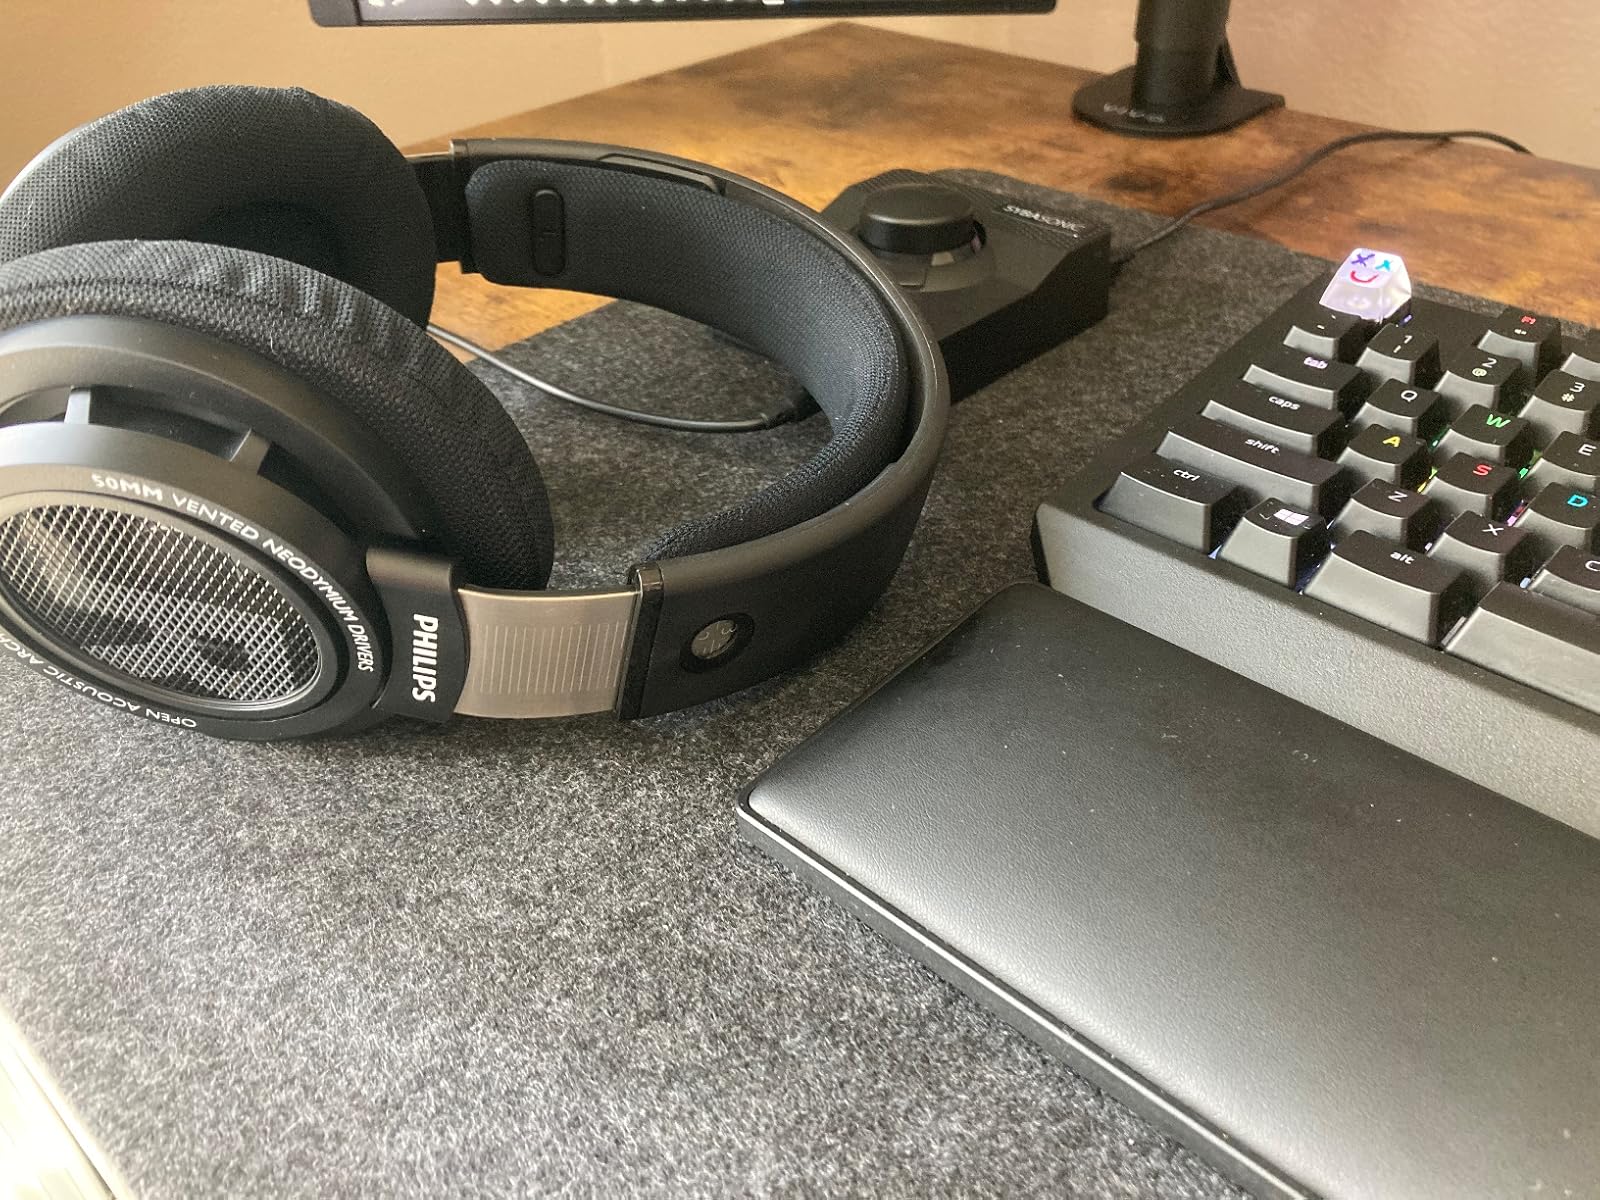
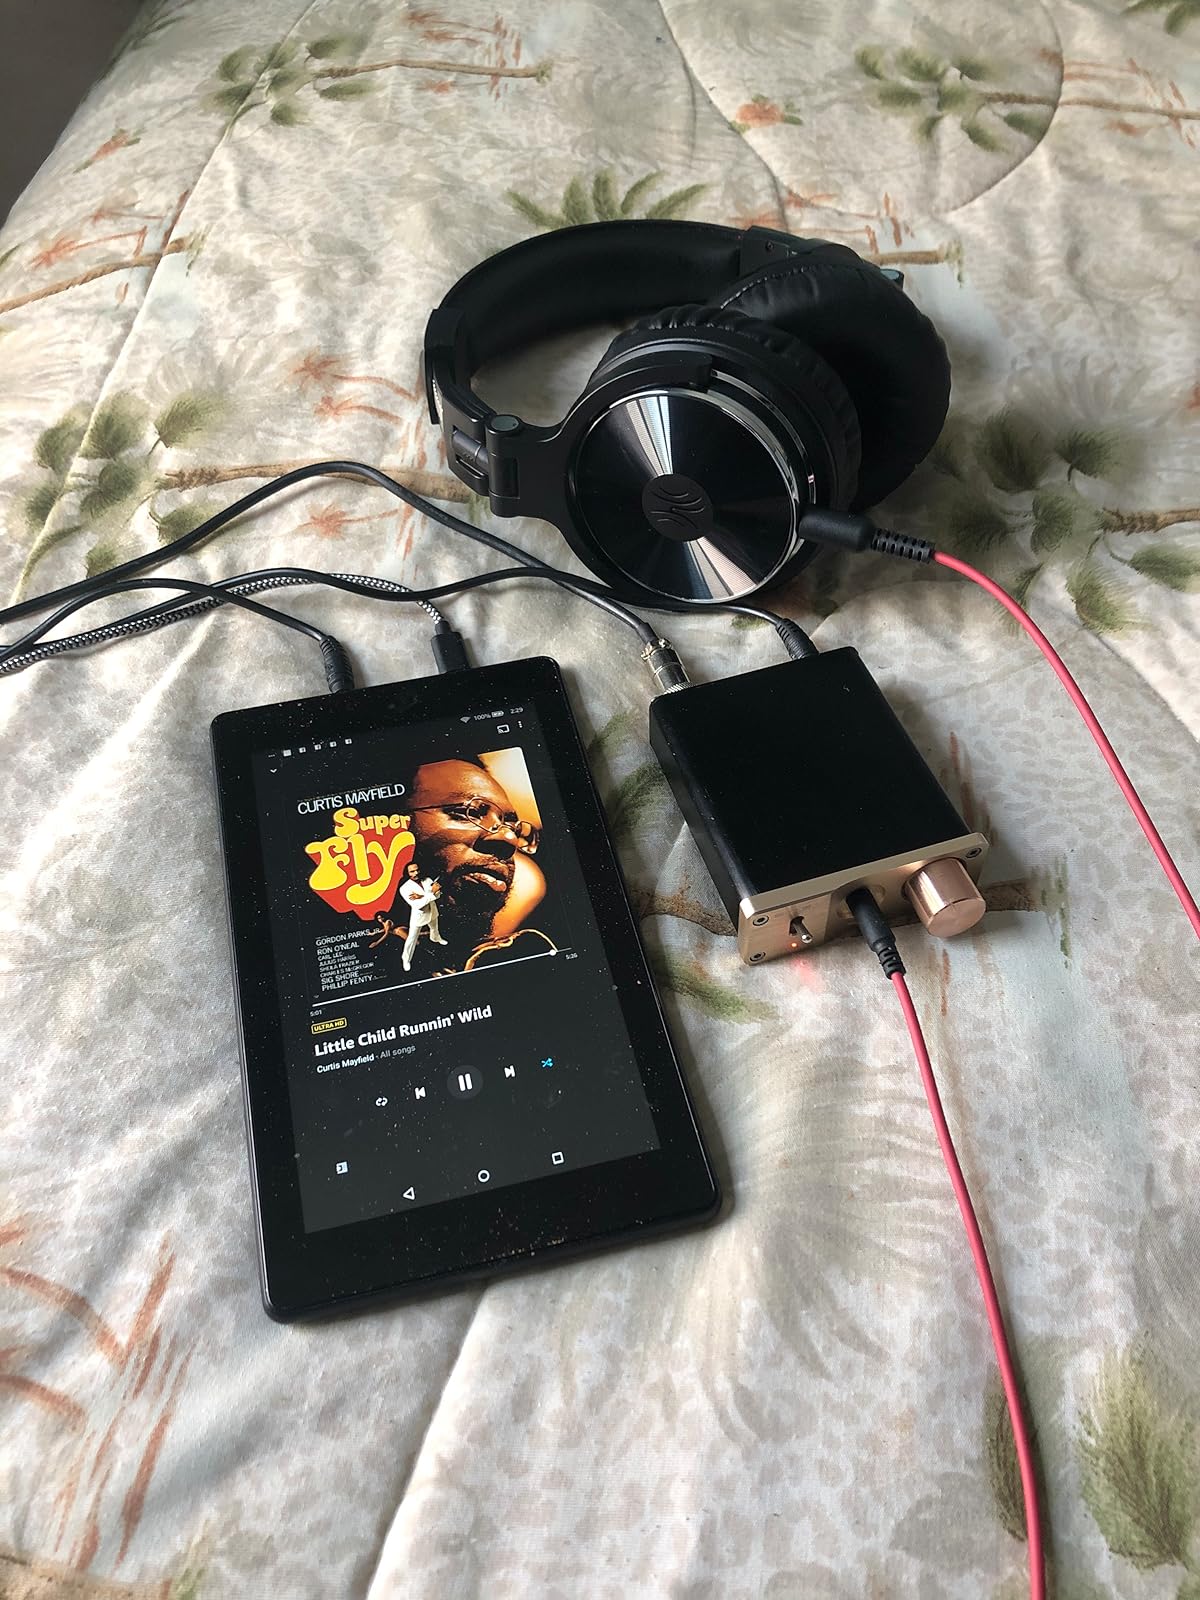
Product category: headphones
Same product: no